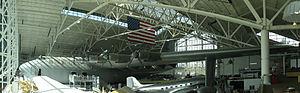
Le Hughes H-4 Hercules est un hydravion à coque surdimensionné construit aux États-Unis au milieu des années 1940. Avec 97,54 mètres, c'est le second plus grand avion du monde en termes d'envergure après le Stratolaunch, mais il reste le premier en termes de hauteur. L'Antonov 225 et l'Airbus A380 le surpassent en masse et en longueur. C'est également l'avion le plus célèbre de Hughes Aircraft. Presque entièrement en bois, il fut baptisé « Spruce Goose » par ses critiques, terme détesté par Howard Hughes.